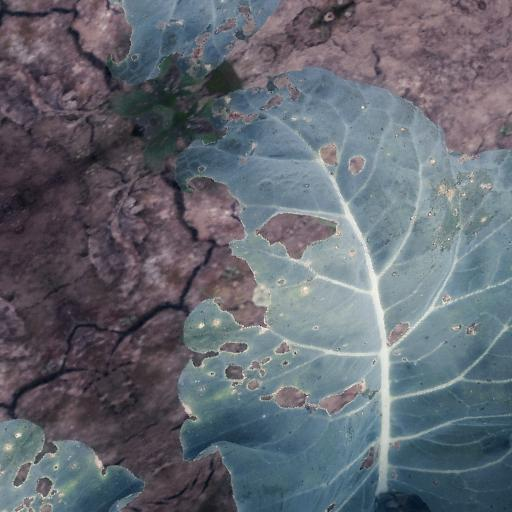
Label: Black Rot